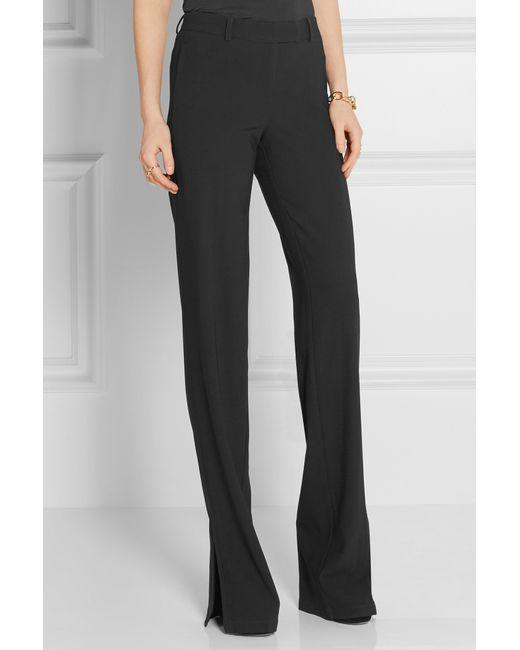
Schwarze Glockenknopfhose für Damen